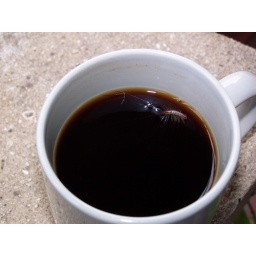
Dead house centipede floating in a fresh cup of coffee! (scutigera coleoptrata) (notostigmophora)